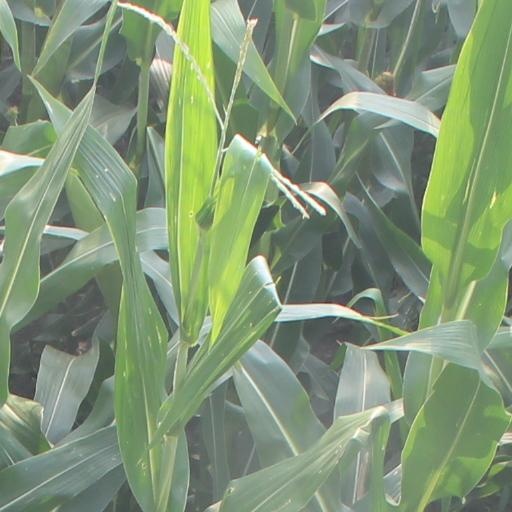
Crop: maize; corn